Sonic Boom Six

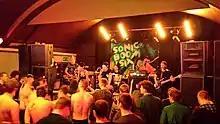
The band performing in Birmingham in February 2014

On 8 October 2009, it was announced on the band's official website that Ben Childs would be leaving the band after the forthcoming "Boom or Bust" tour and that he would be temporarily replaced by Matthew Reynolds – current vocalist and guitarist with rock band Drawings and also formerly of Howards Alias. In February 2010 new permanent member James "Jimmy T Boom" Routh, formerly of Myth of Unity, joined the band on guitar. Lee Hartney from The Smith Street Band joined the band on two tours in 2011, playing guitar & keytar.